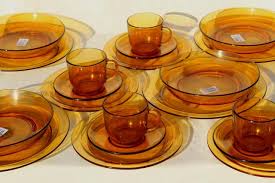
Label: glass